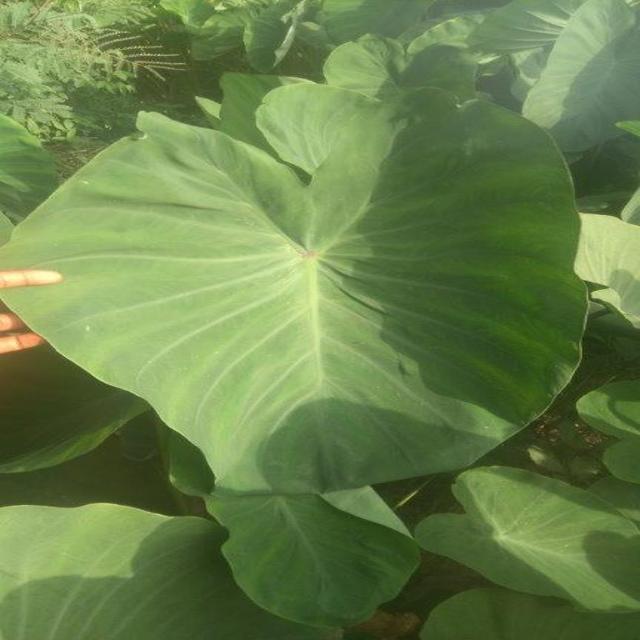
Label: Healthy